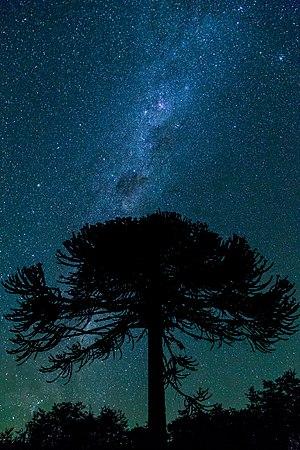
Une éclipse solaire totale aura lieu le 14 décembre 2020.